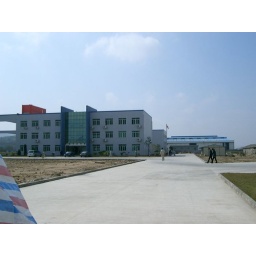
You can see River Dragon Boats plant in the back ground